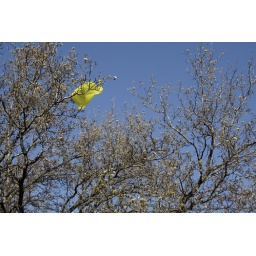
A bag in a tree